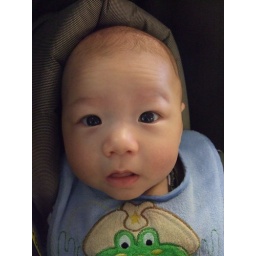
in the car seat